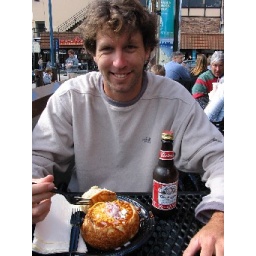
Chilli in a sourdough bowl with a bud..in a plastic bottle.